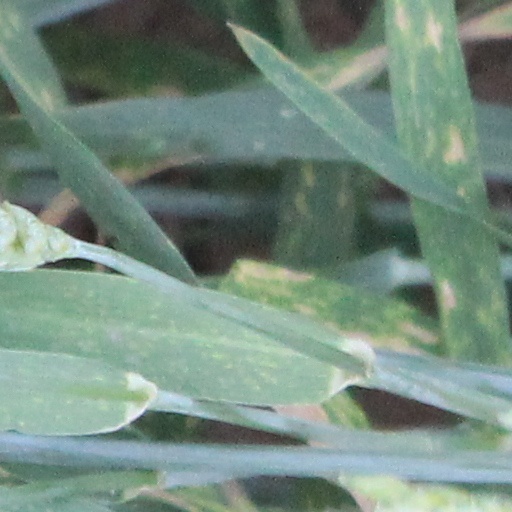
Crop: wheat